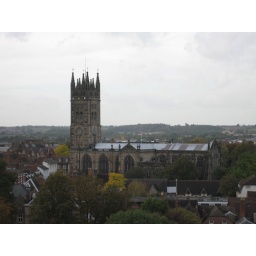
View of the church in Warwick from the castle tower